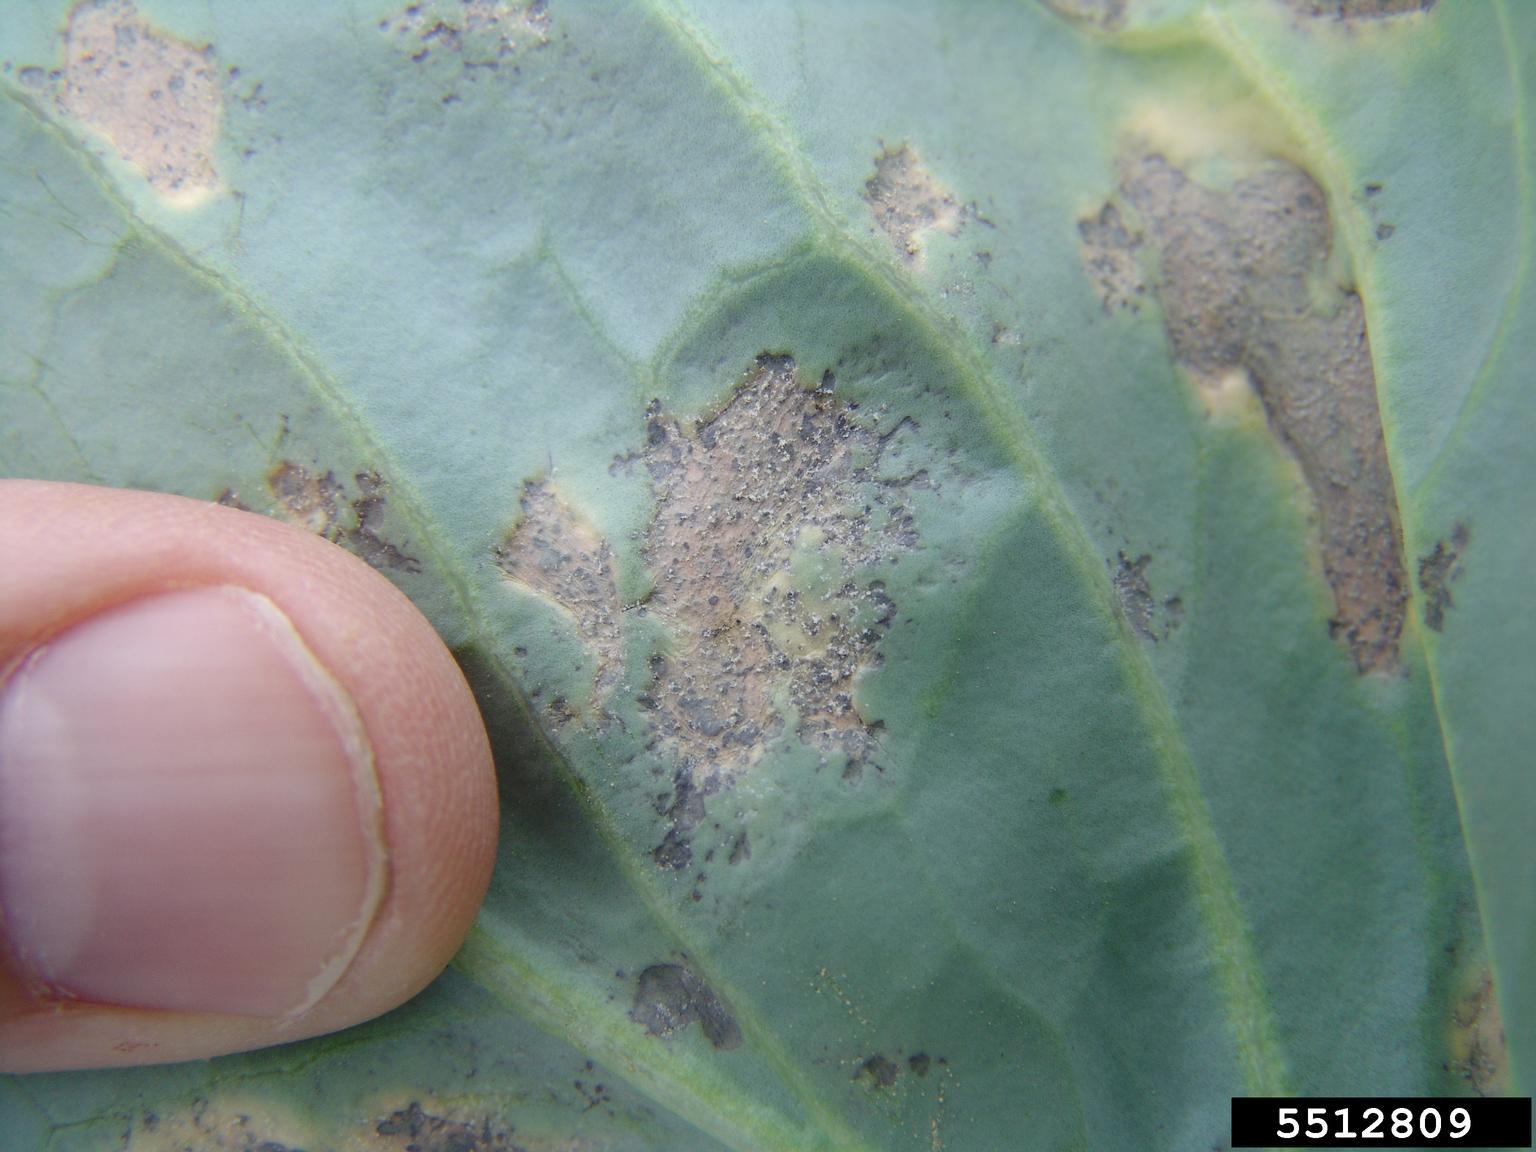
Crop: unknown
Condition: cabbage_cabbage_downy_mildew